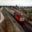
Label: train